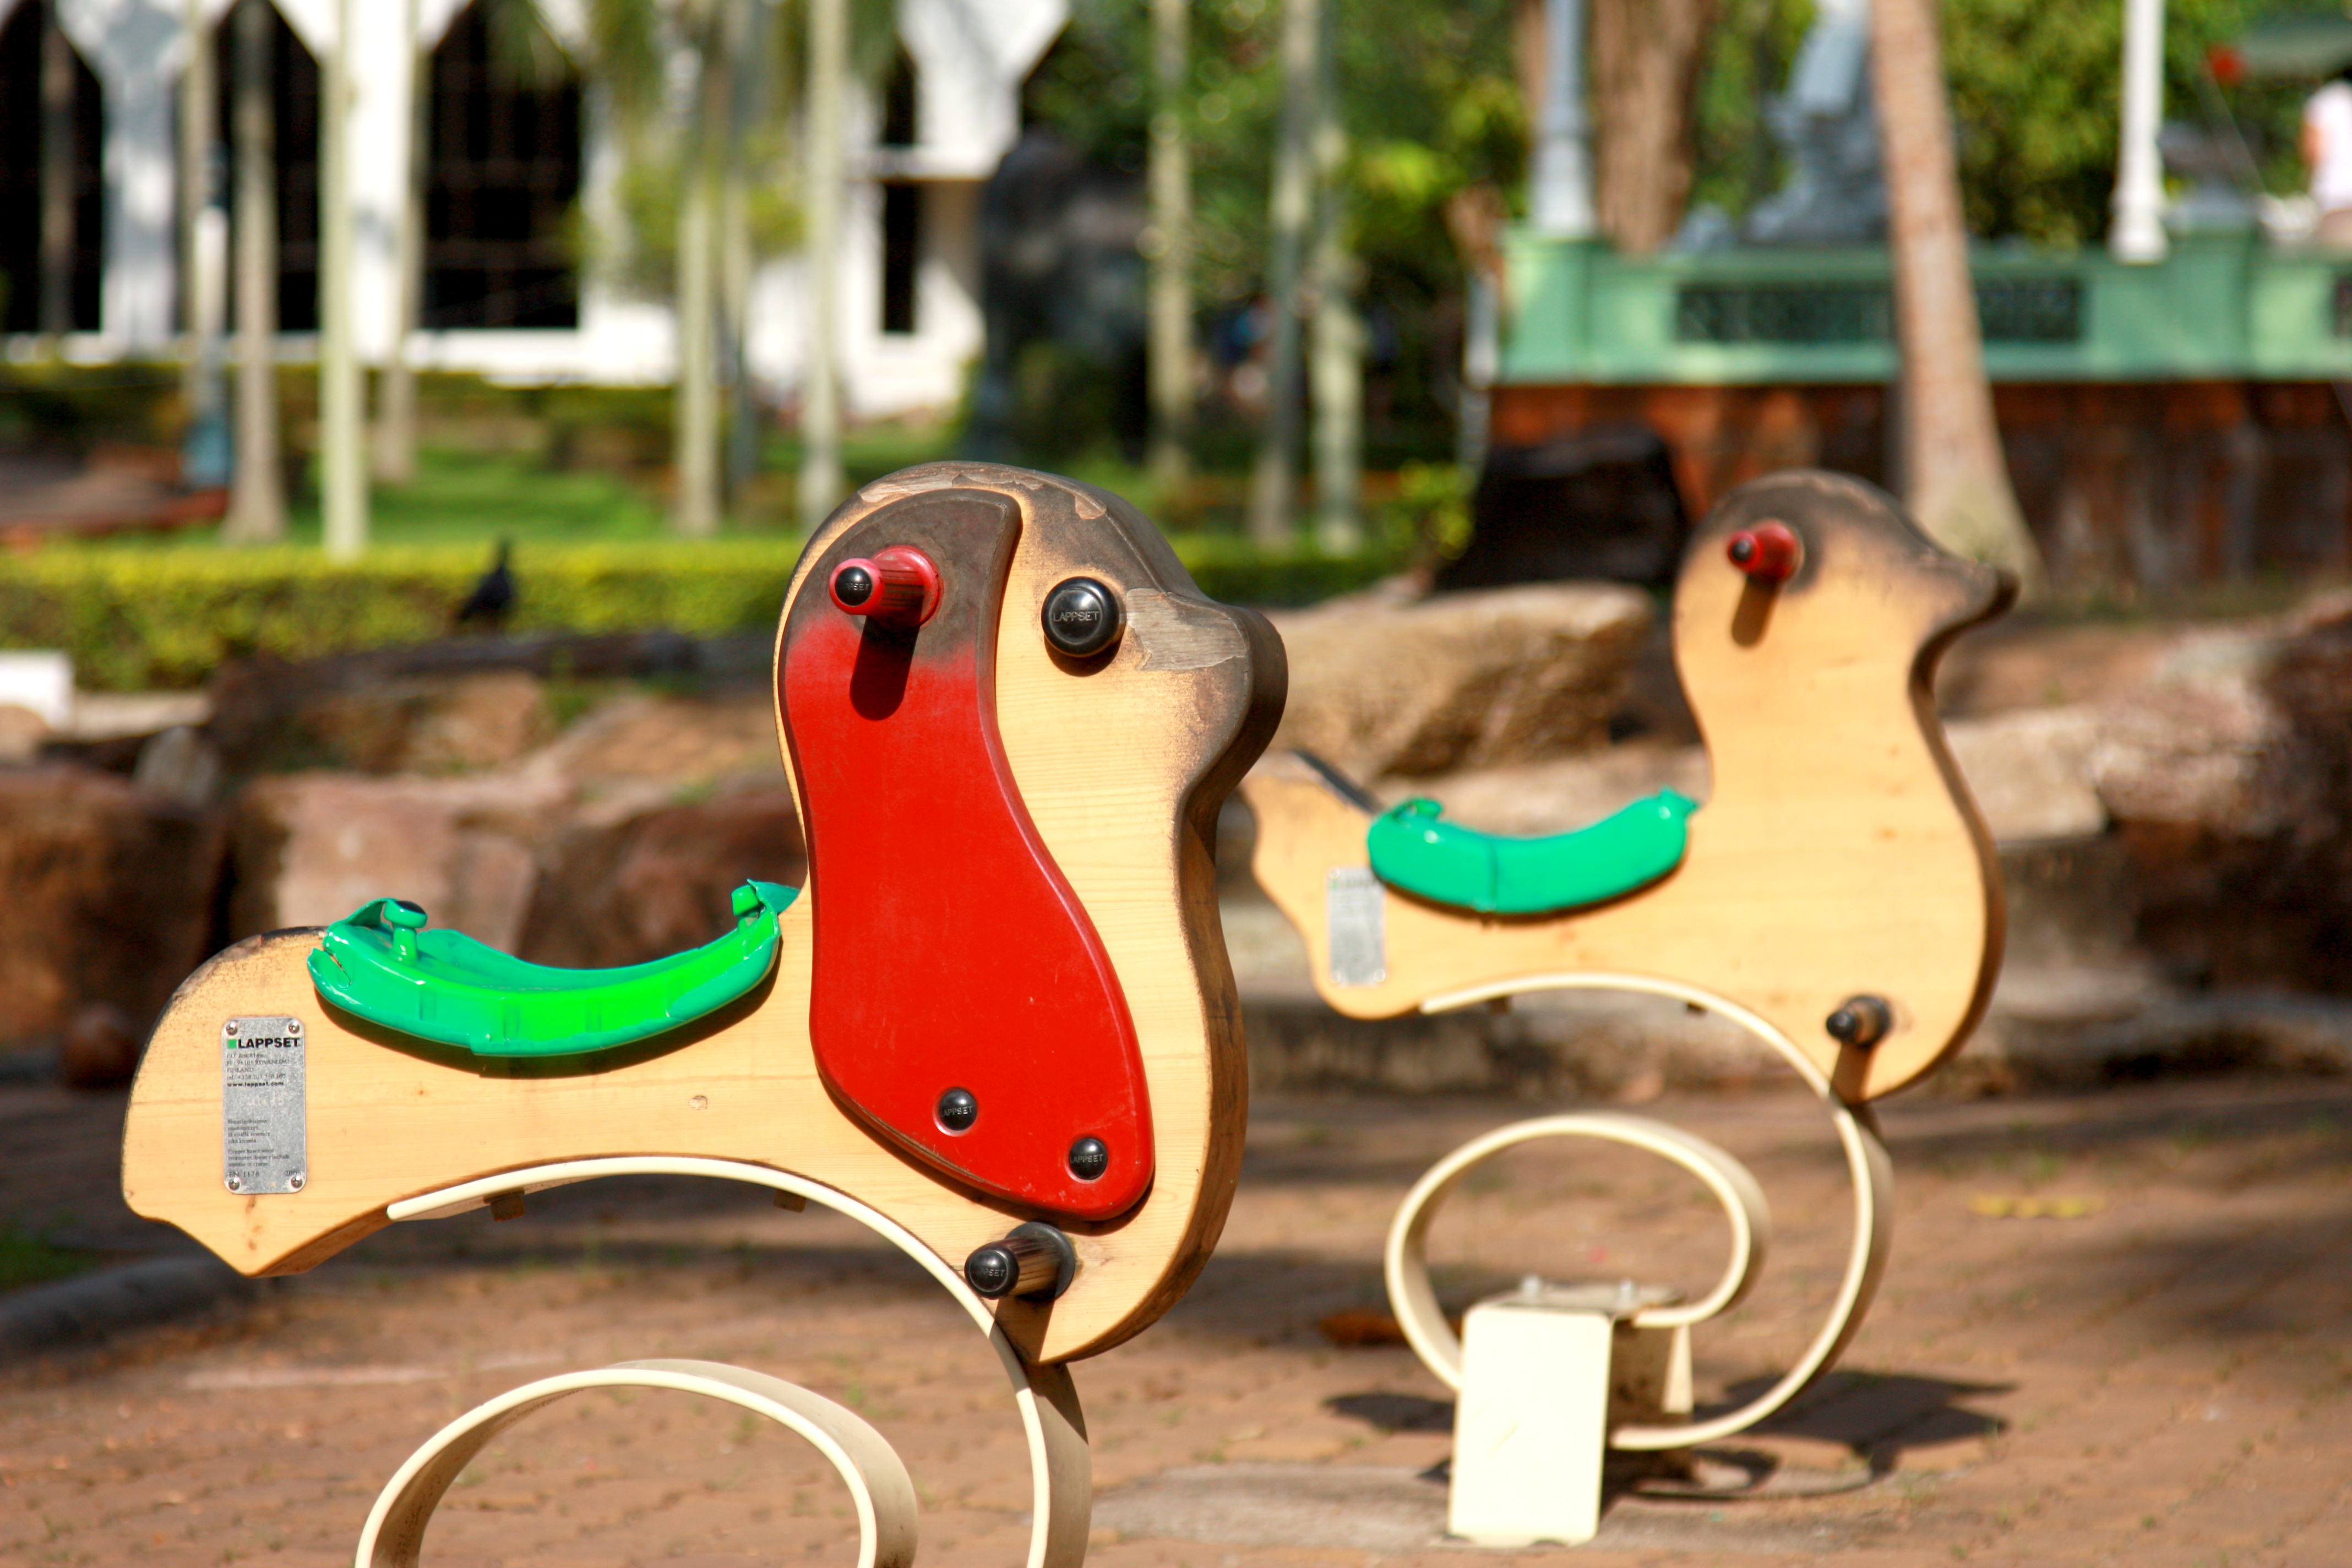
play, color, kids, playground, toys, rocking chair, children's playground, rocking horse